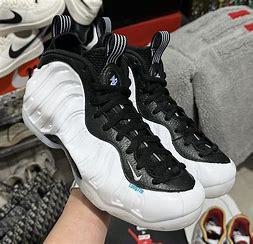
Brand: Nike
Model: Air Foamposite One